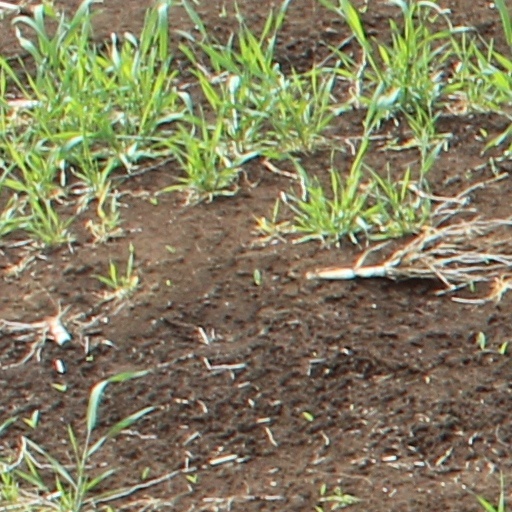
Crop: wheat